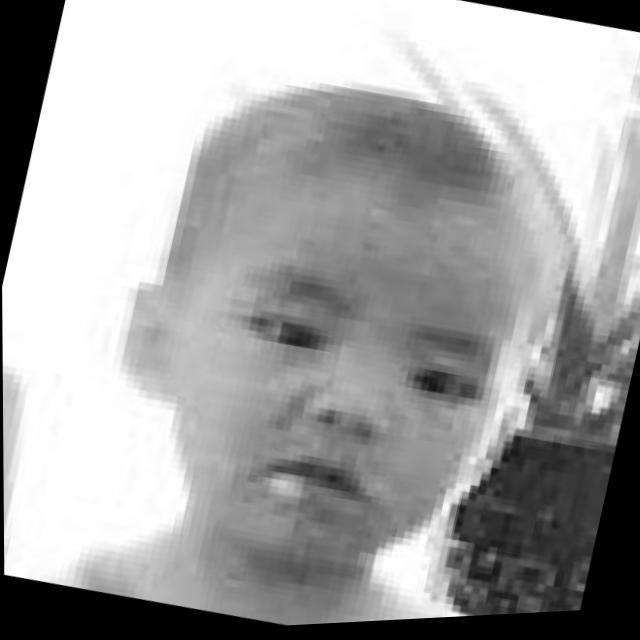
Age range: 0-12